Power Struggle (2014)

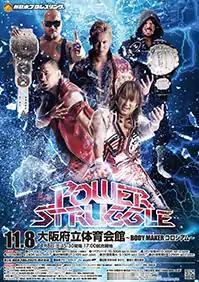
Promotional poster for the event, featuring Bad Luck Fale, Kazuchika Okada, A.J. Styles, Shinsuke Nakamura and Hiroshi Tanahashi

Power Struggle (2014) was a professional wrestling pay-per-view (PPV) event promoted by New Japan Pro-Wrestling (NJPW). The event took place on November 8, 2014, in Osaka, Osaka, at the Bodymaker Colosseum.